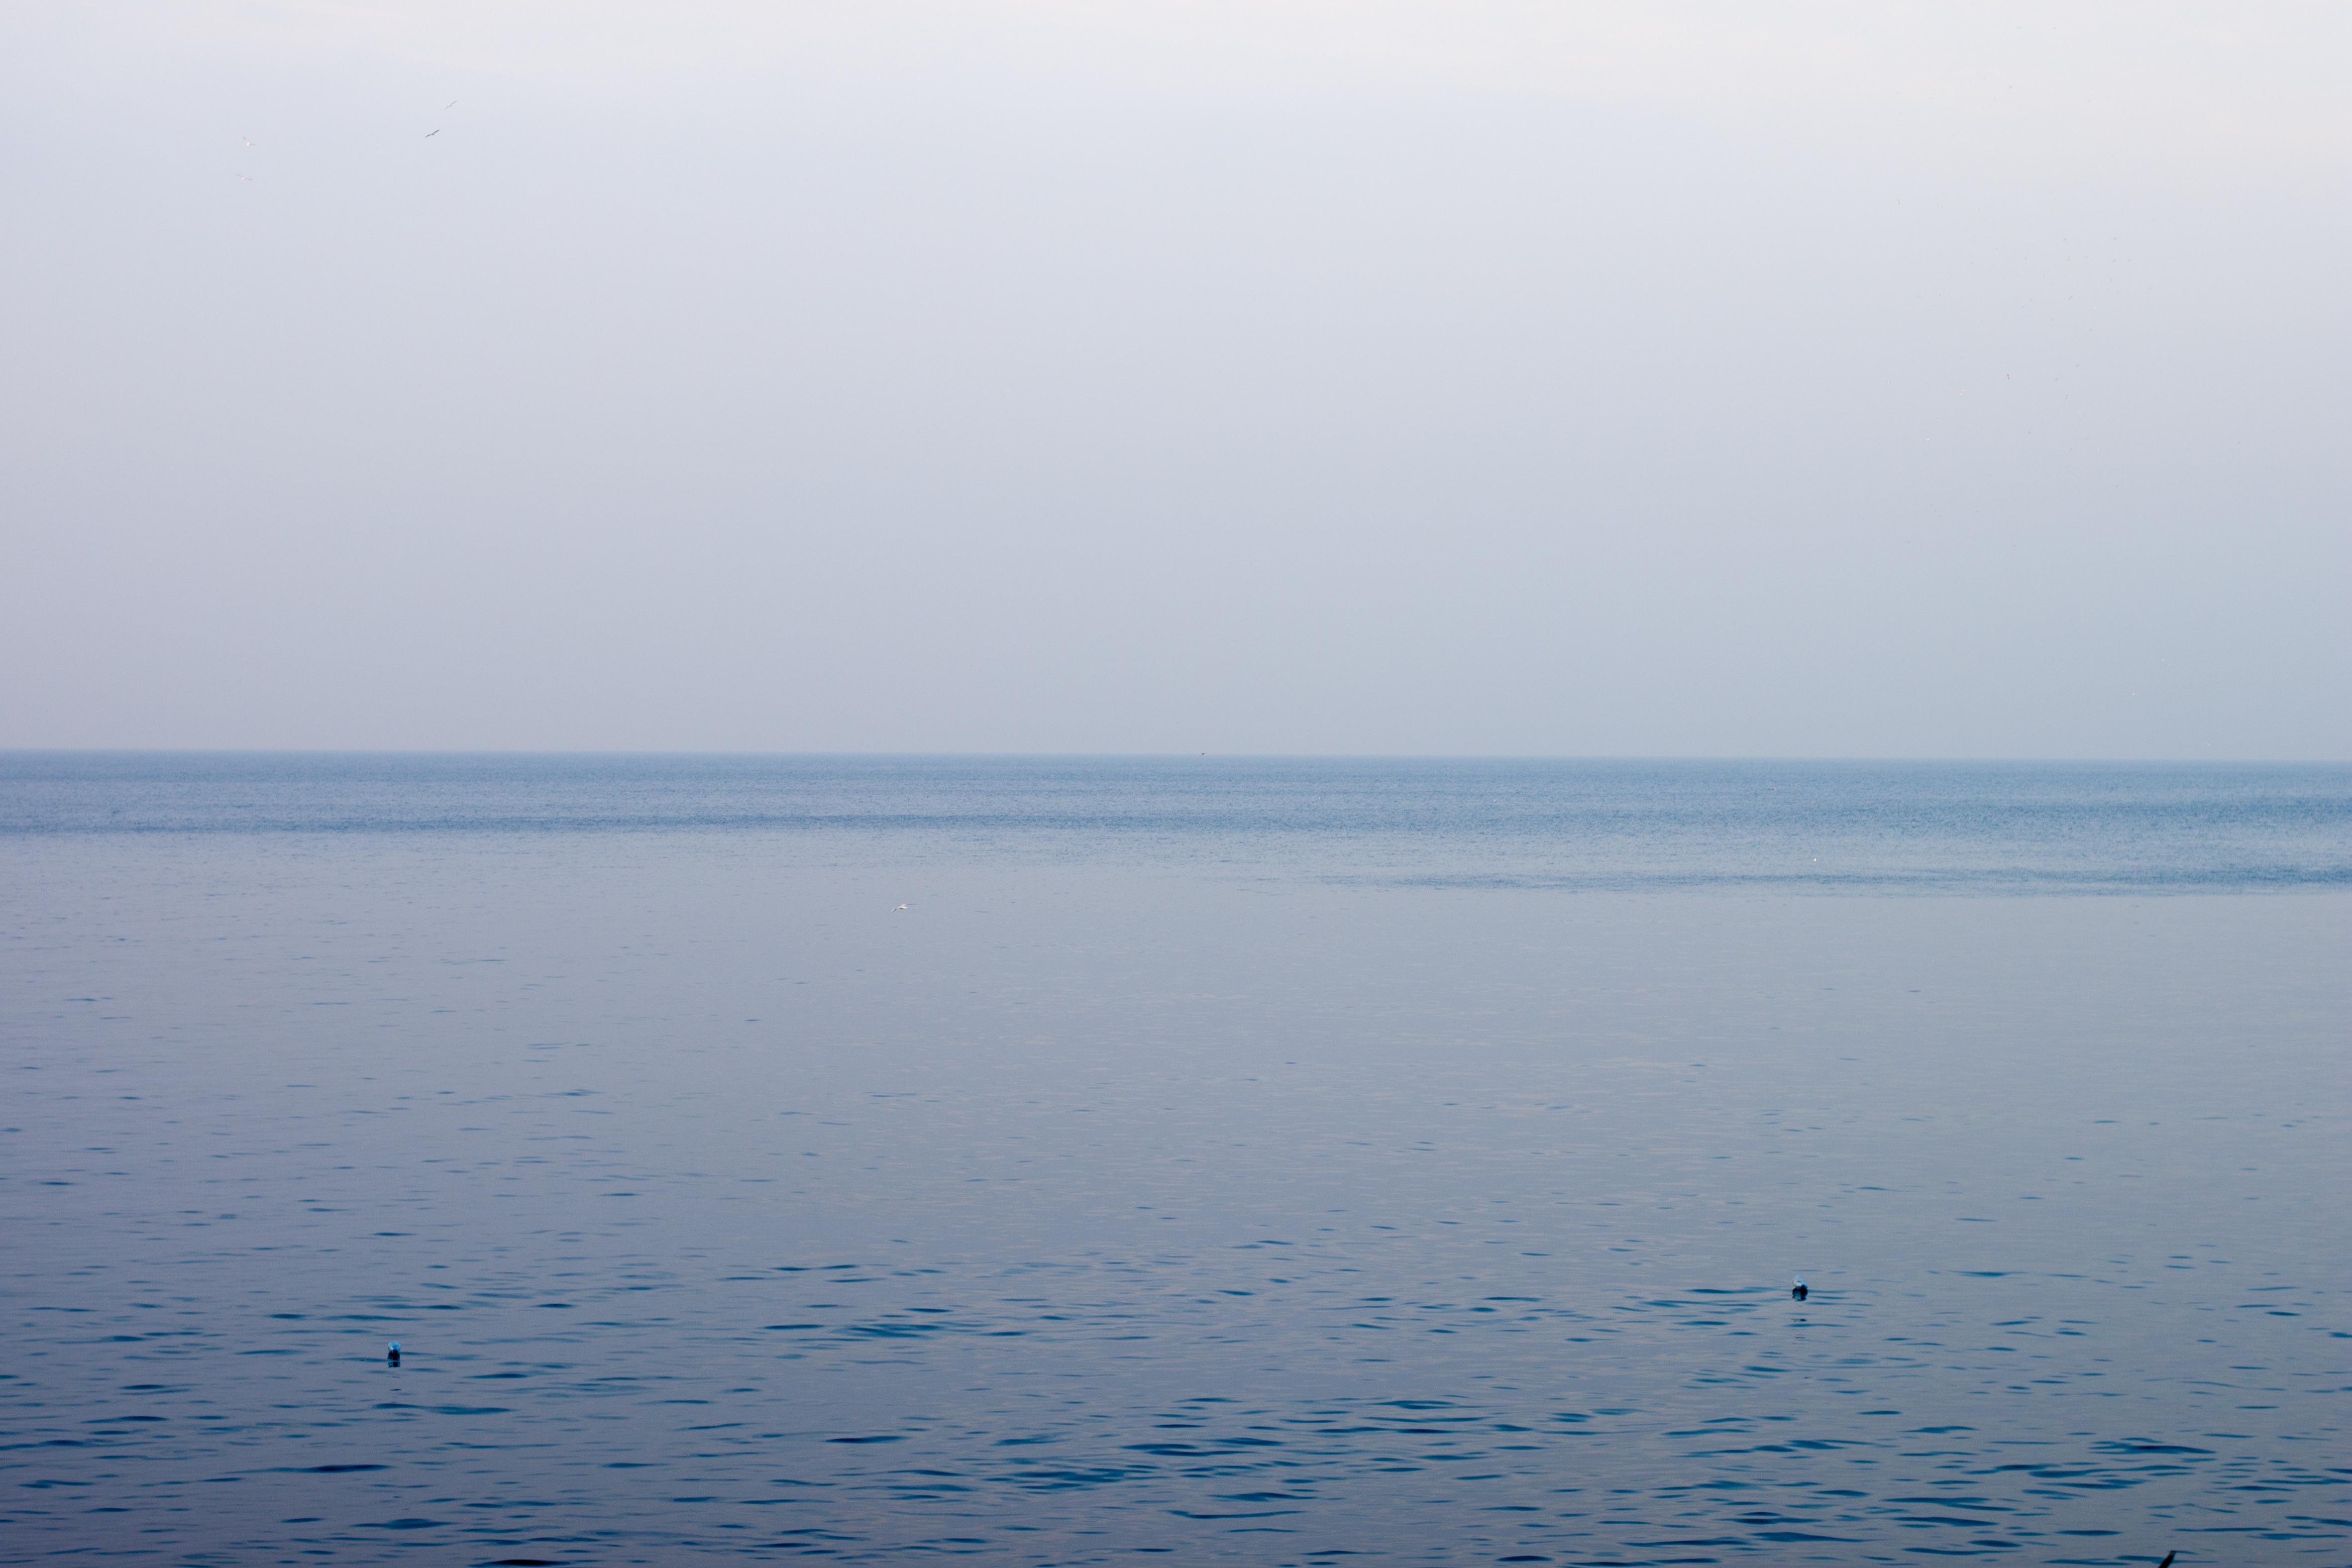
sea, coast, water, ocean, horizon, sky, mist, morning, shore, wave, lake, dawn, dusk, reflection, bay, reservoir, body of water, atmospheric phenomenon